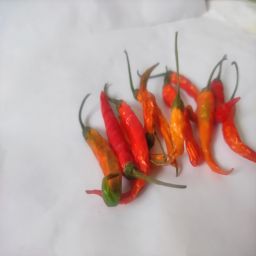
Crop: Chile Pepper
Quality: Dried